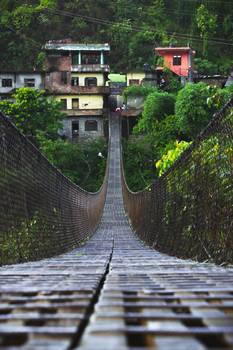
Label: No Watermark